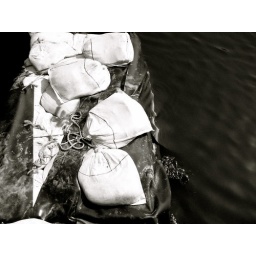
bed over water